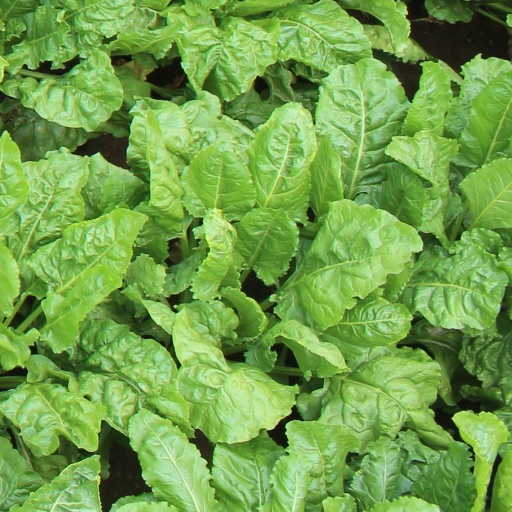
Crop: sugar beet